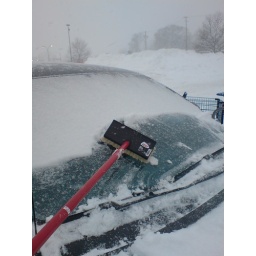
Clearing the car in the supermarket - 1 cm on the front window (out of the wind)